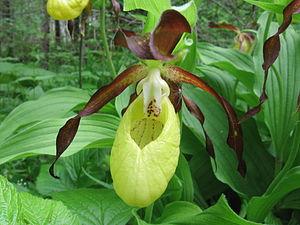
Sabots de Vénus, aux Contamines
Le sabot de Vénus ou sabot de Vénus d'Europe est une plante herbacée vivace de la famille des Orchidacées qui se rencontre sur des sols alcalins. Il est parfois appelé sabot de la Vierge ou soulier de Notre-Dame.